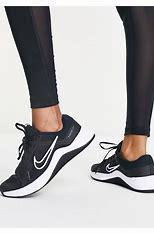
Brand: Nike
Model: MC 2